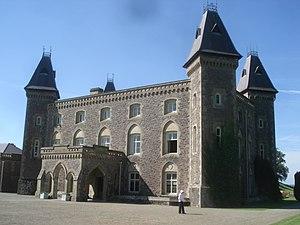
George Talbot Rice, 3ᵉ baron Dynevor était un pair et homme politique britannique.